Jesus cleansing a leper

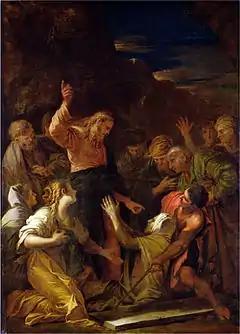
"Christ cleansing a leper" by Jean-Marie Melchior Doze, 1864

Jesus cleansing a leper is one of the miracles of Jesus. The story is found in all three of the Synoptic Gospels: –, Mark 1:40–45 and Luke 5:12–16.